United States Air Force Combat Rescue Officer

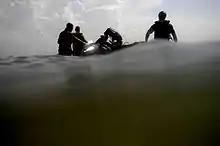
U.S. Air Force Rescue Operators (CRO/PJ) inserted via USMC CH-53E Super Stallion helicopter.

Combat Rescue Officer (CRO) is a Special Warfare Officer career field in the United States Air Force. Its Air Force Specialty Code (AFSC) is 19ZXC and it was created to strengthen USAF Special Warfare personnel recovery capabilities by providing commissioned officer leadership that possessed an operational skillset paralleling that of the enlisted pararescuemen (PJ). The CRO specialty includes direct combatant command and control of Combat Search and Rescue (CSAR) operations. They plan, manage and execute the six tasks of CSAR: prepare, report, locate, support, recover, and reintegrate isolated personnel and materiel. CROs conduct strategic, operational and tactical level planning, provide battle staff expertise, manage theater personnel recovery operations and conduct combat special operations.